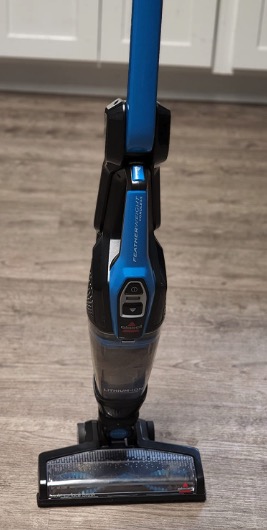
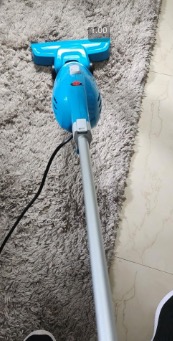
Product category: items_vacuum
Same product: no